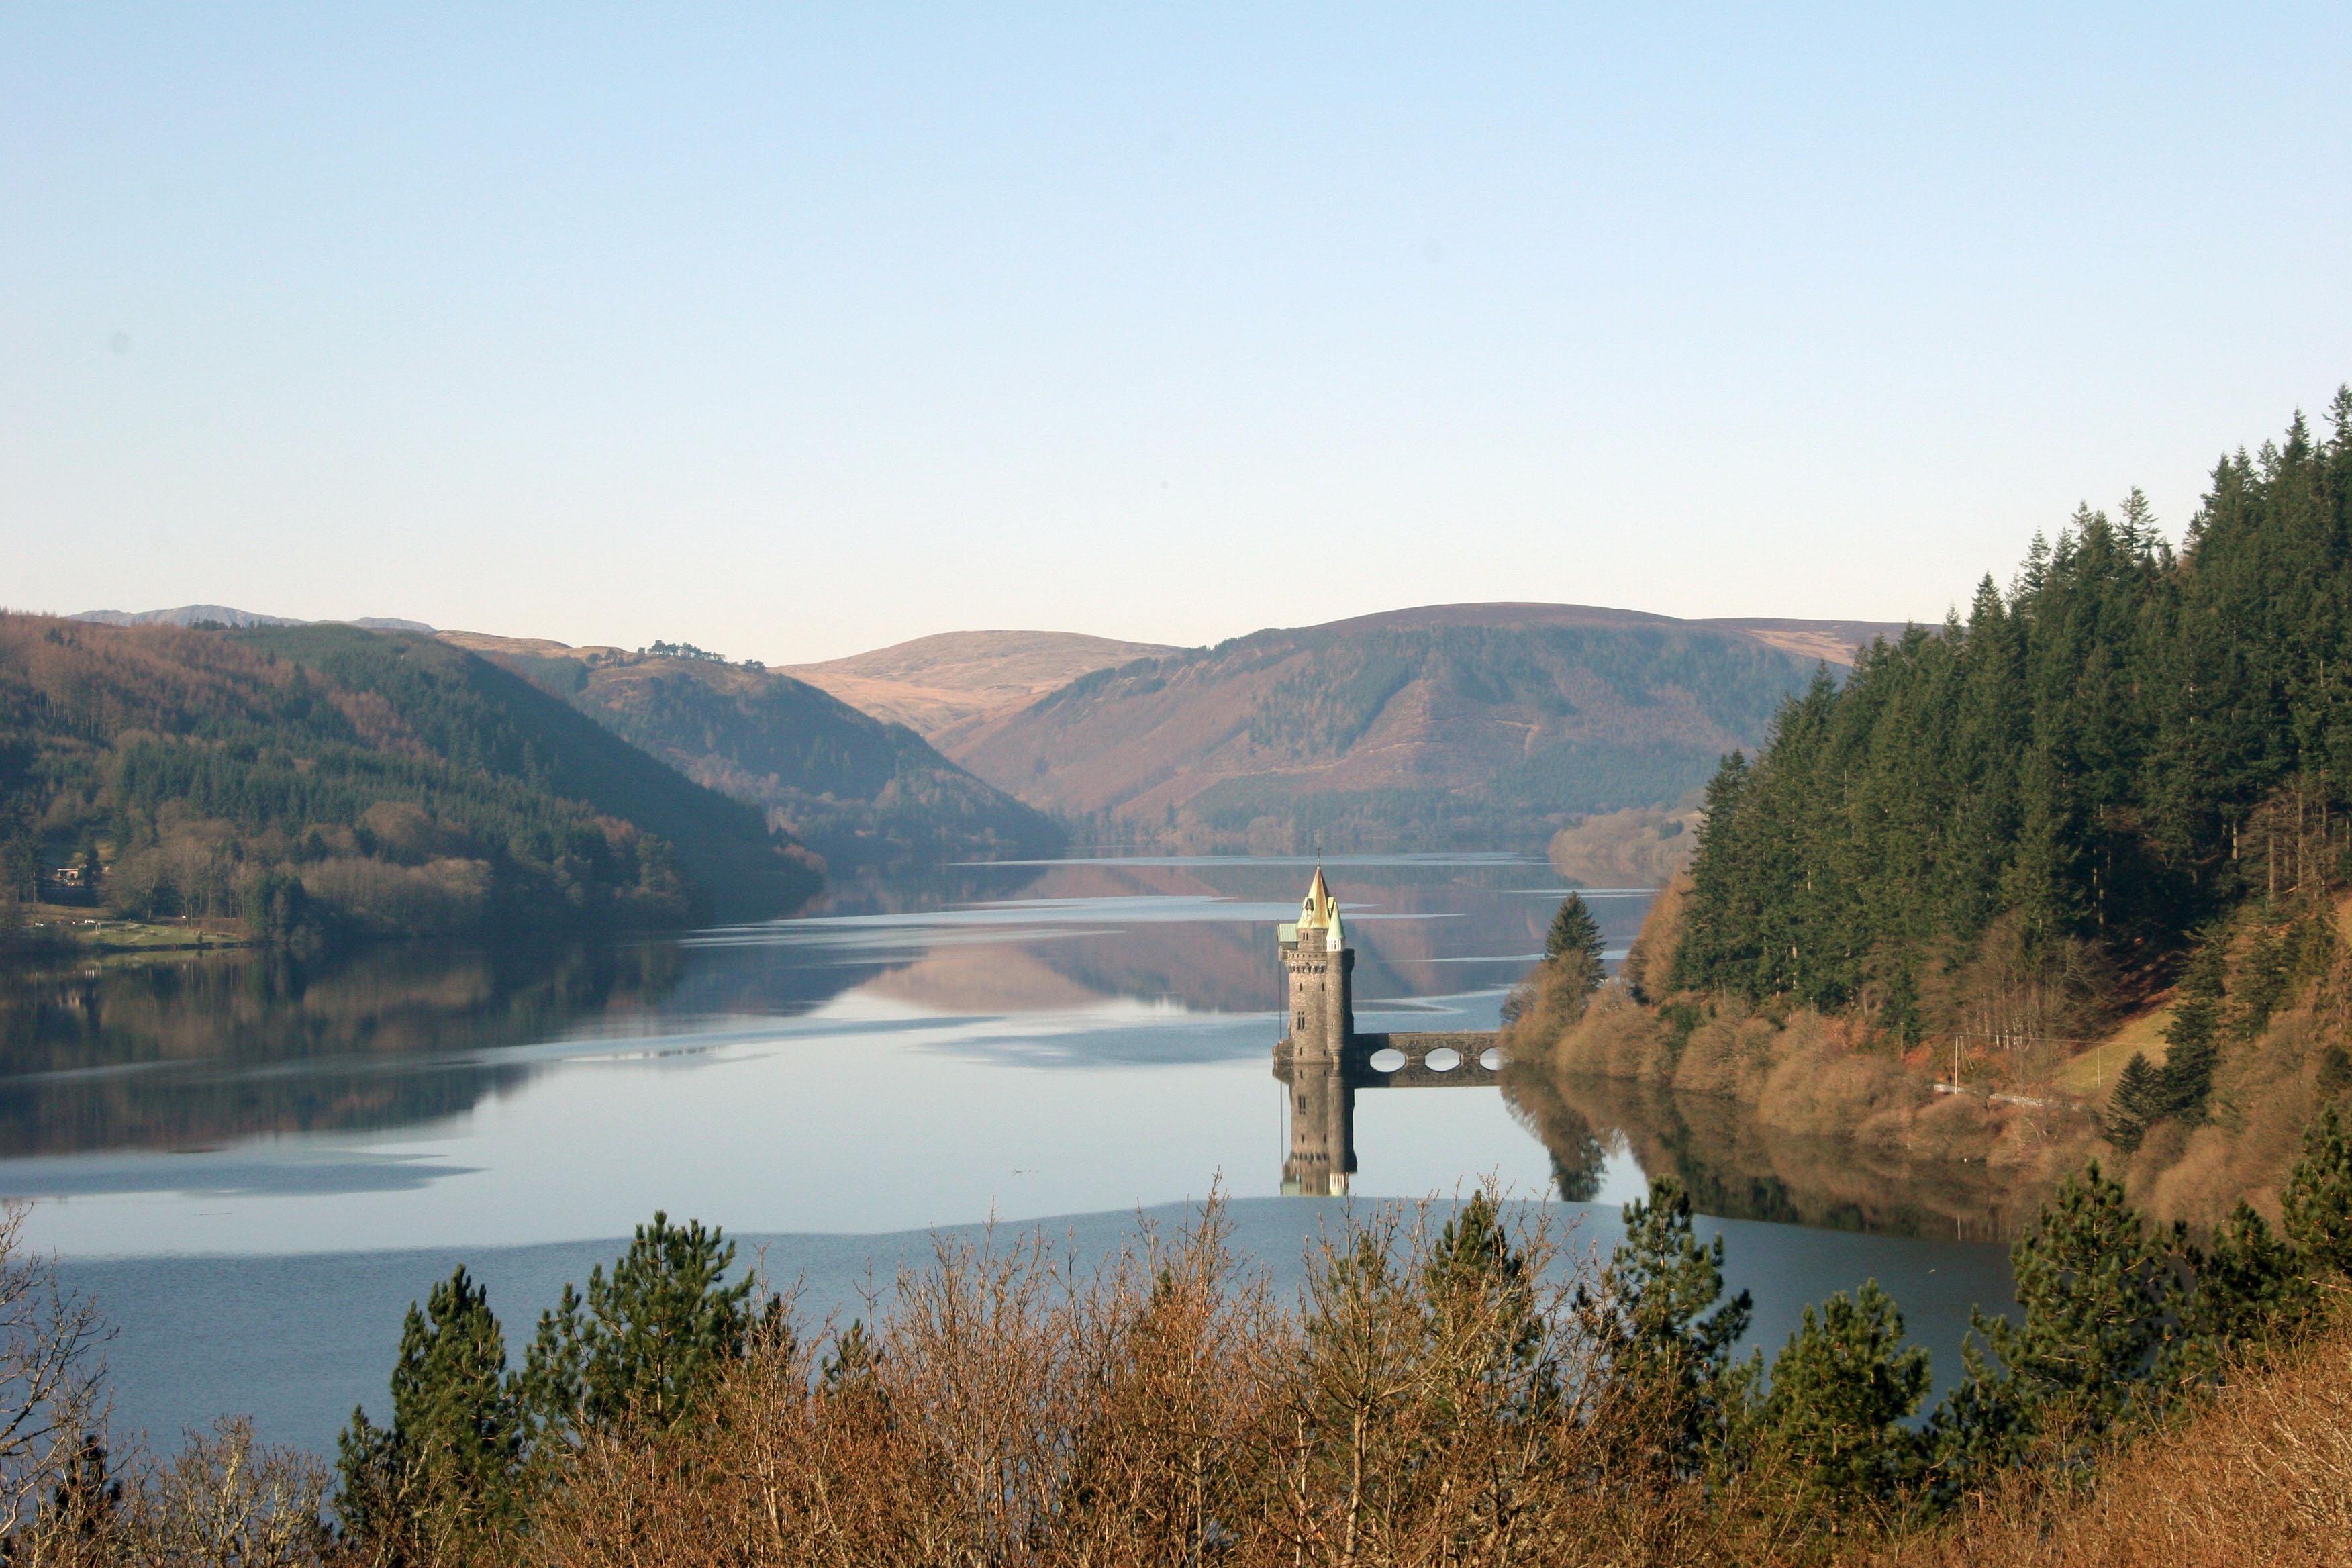
landscape, nature, outdoor, wilderness, mountain, lake, view, river, land, wild, environment, reflection, scenic, natural, scenery, castle, reservoir, highland, body of water, wales, fell, loch, vyrnwy, tarn